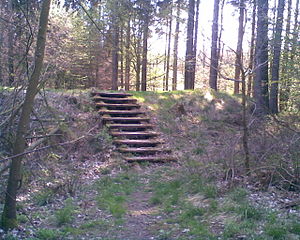
Troldborg Ring
Troldborg Ring
Troldborg Ring
Troldborg Ring er en cirkulær tilflugtsborg som er placeret på et bakkefremspring, hævet 70 meter over Vejle Ådal, og med et meget brat fald ned mod det vadested over ådalen, hvor Ravningbroen senere blev bygget. Borgen var omgivet af en vold, der måler 60 meter i diameter.